Monody (band)

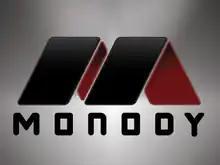
Monody band logo, circa 2008 (used with permission)

Monody is a 3-member synthpop / EBM / Futurepop band from the United States.